Hotel Polonia Palace

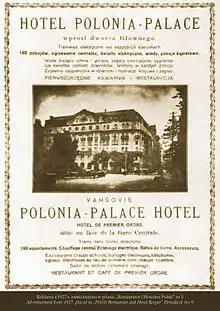
Advertisement from 1927

The hotel was expanded in 1924, with a new wing that included a dancehall where Rolf Roy, a well-known Viennese dancer, was appointed as its artistic manager. In 1925, a ball of dramatists and playwrights was held at the hotel, attended by such artists as Jan Lechoń, Stefan Żeromski, Ludwik Solski, Kornel Makuszyński, Maria Pawlikowska, Józef Węgrzyn and Tadeusz Boy-Żeleński. In 1927, the painter Kazimir Malevich held his first foreign exhibition outside the Soviet Union at the hotel. King Amanullah Khan of Afghanistan visited the hotel in 1929, when officials of the Second Republic of Poland honored him with the Order of the White Eagle. The author of ‘"Flirt z Melpomeną"’ (Flirting with Melpomena) and ‘"Piekło kobiet"’ (Women’s Hell) celebrated his jubilee, organized by the PEN Club, at the hotel. Jan Kiepura performed at the hotel. The Polish Arts Club operated from the hotel. In 1931 the Pre-Academic School of Hotel Management, established by the Naczelna Organizacja Polskiego Przemysłu Hotelarskiego (the General Organization of Polish Hotel Industry) opened at the Polonia Palace. The hotel became a favorite spot for meetings and the accommodation of diplomats and aristocrats, who would celebrate winter and ‘green’ carnivals there.